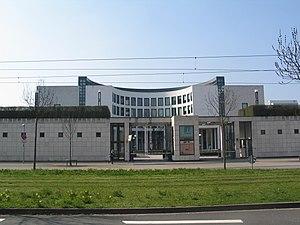
Le Generalbundesanwalt beim Bundesgerichtshof, est en Allemagne l’organe chargé de la poursuite pénale à la Cour fédérale pour le compte de la Fédération. En dehors de son rôle en appel, il est compétent en premier ressort en matière de terrorisme, d’espionnage, de haute trahison ou de génocide. Il représente également la Fédération dans certains conflits civils.